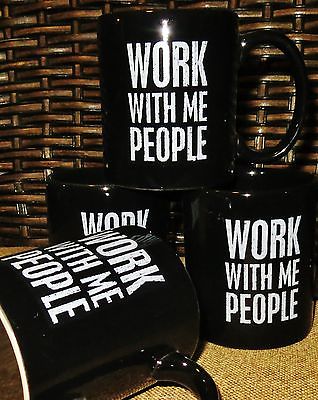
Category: mug